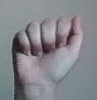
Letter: saad